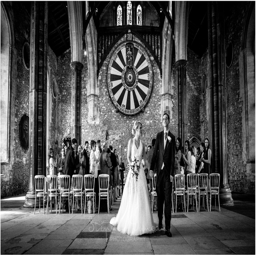
bride and groom walk down the aisle together